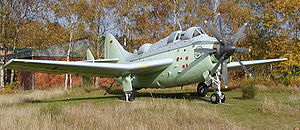
Fairey
Fairey Gannet
Fairey Aviation var en engelsk flyfabrik, som havde sin storhedstid i perioden før og under 2. verdenskrig.